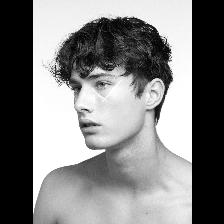
Label: Human